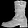
Label: Ankle boot